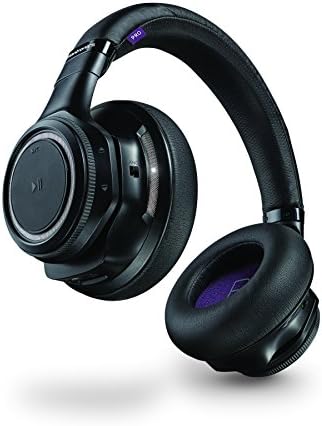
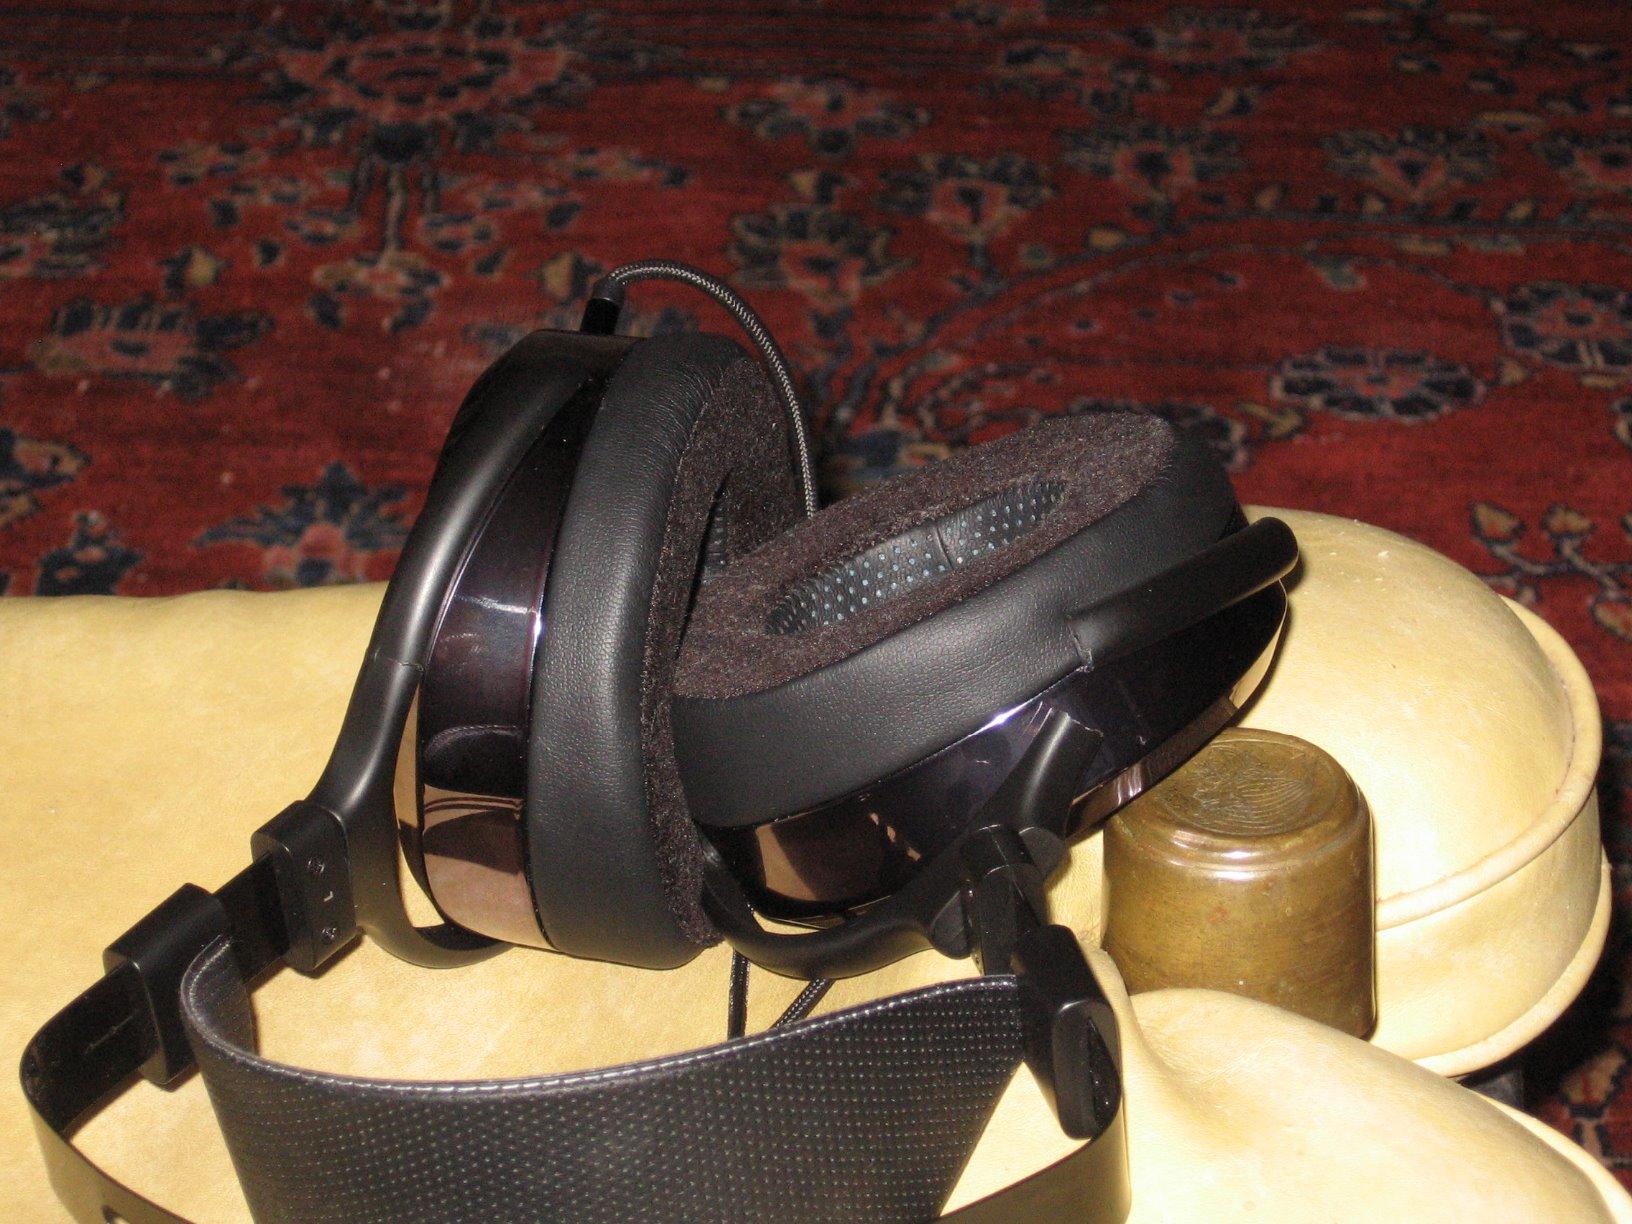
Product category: headphones
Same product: no